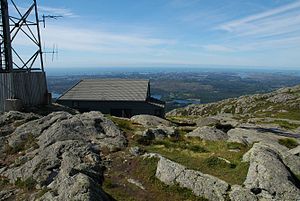
Siggjo / Turmål
Televerkhytten med udsigt mod vest.
Siggjo er et fjeld i Bømlo kommune i Vestland med en højde på 474 meter over havet. Det ligger nord for Børøyfjorden og er det højeste fjeld i Bømlo kommune.